Corinna Dentoni

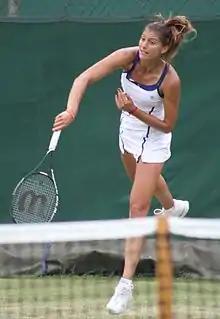
Corinna Dentoni at the 2013 Wimbledon Championships

Corinna Dentoni (born 30 July 1989) is a former tennis player with a highest career ranking of 132 in the singles category as well as a tennis influencer.